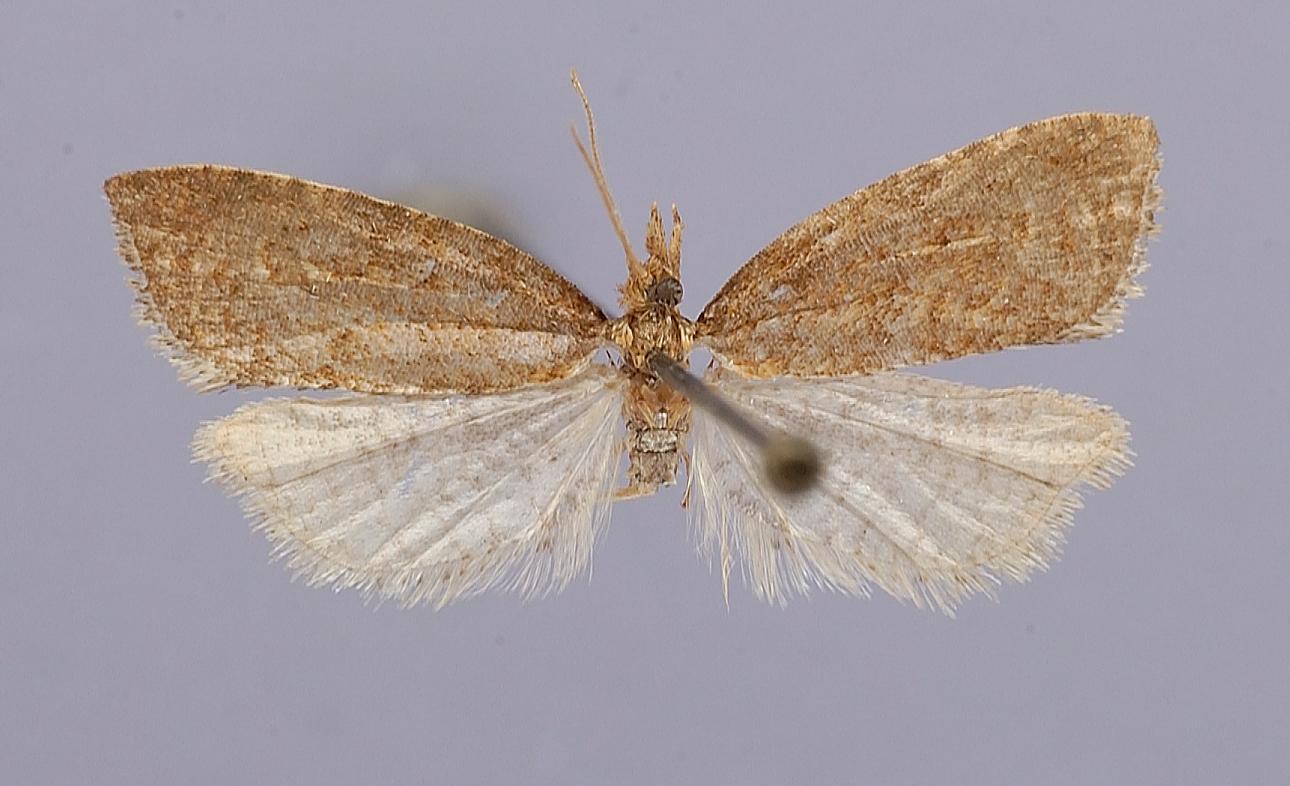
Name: Ernocornutia catopta
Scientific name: Ernocornutia catopta Razowski, 1988
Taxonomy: Animalia, Arthropoda, Insecta, Lepidoptera, Tortricidae, Tortricinae
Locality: Cauca, Paramo de Parace, Lake San Rafael, 3570 m, Cauca, Colombia
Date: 27 Jan 1959